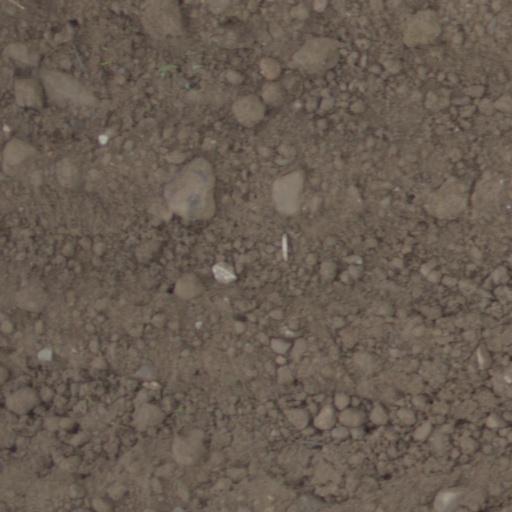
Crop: wheat